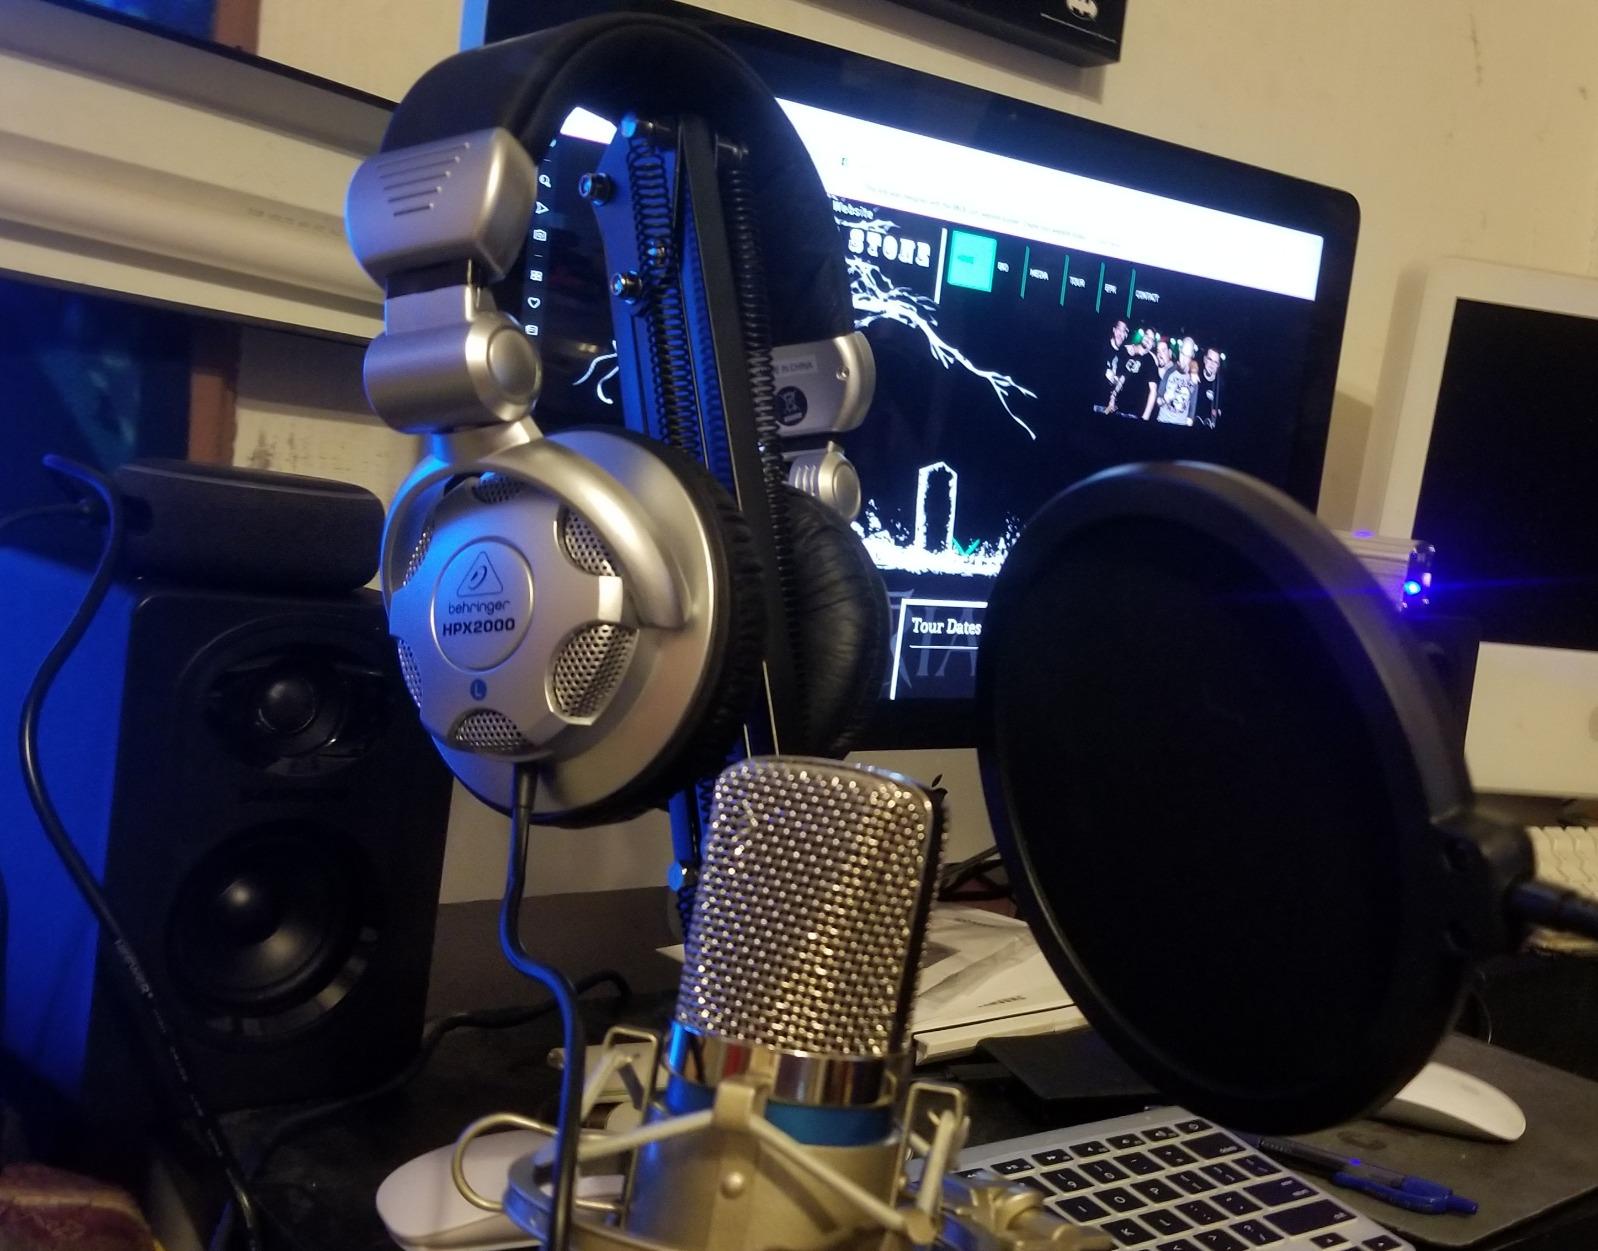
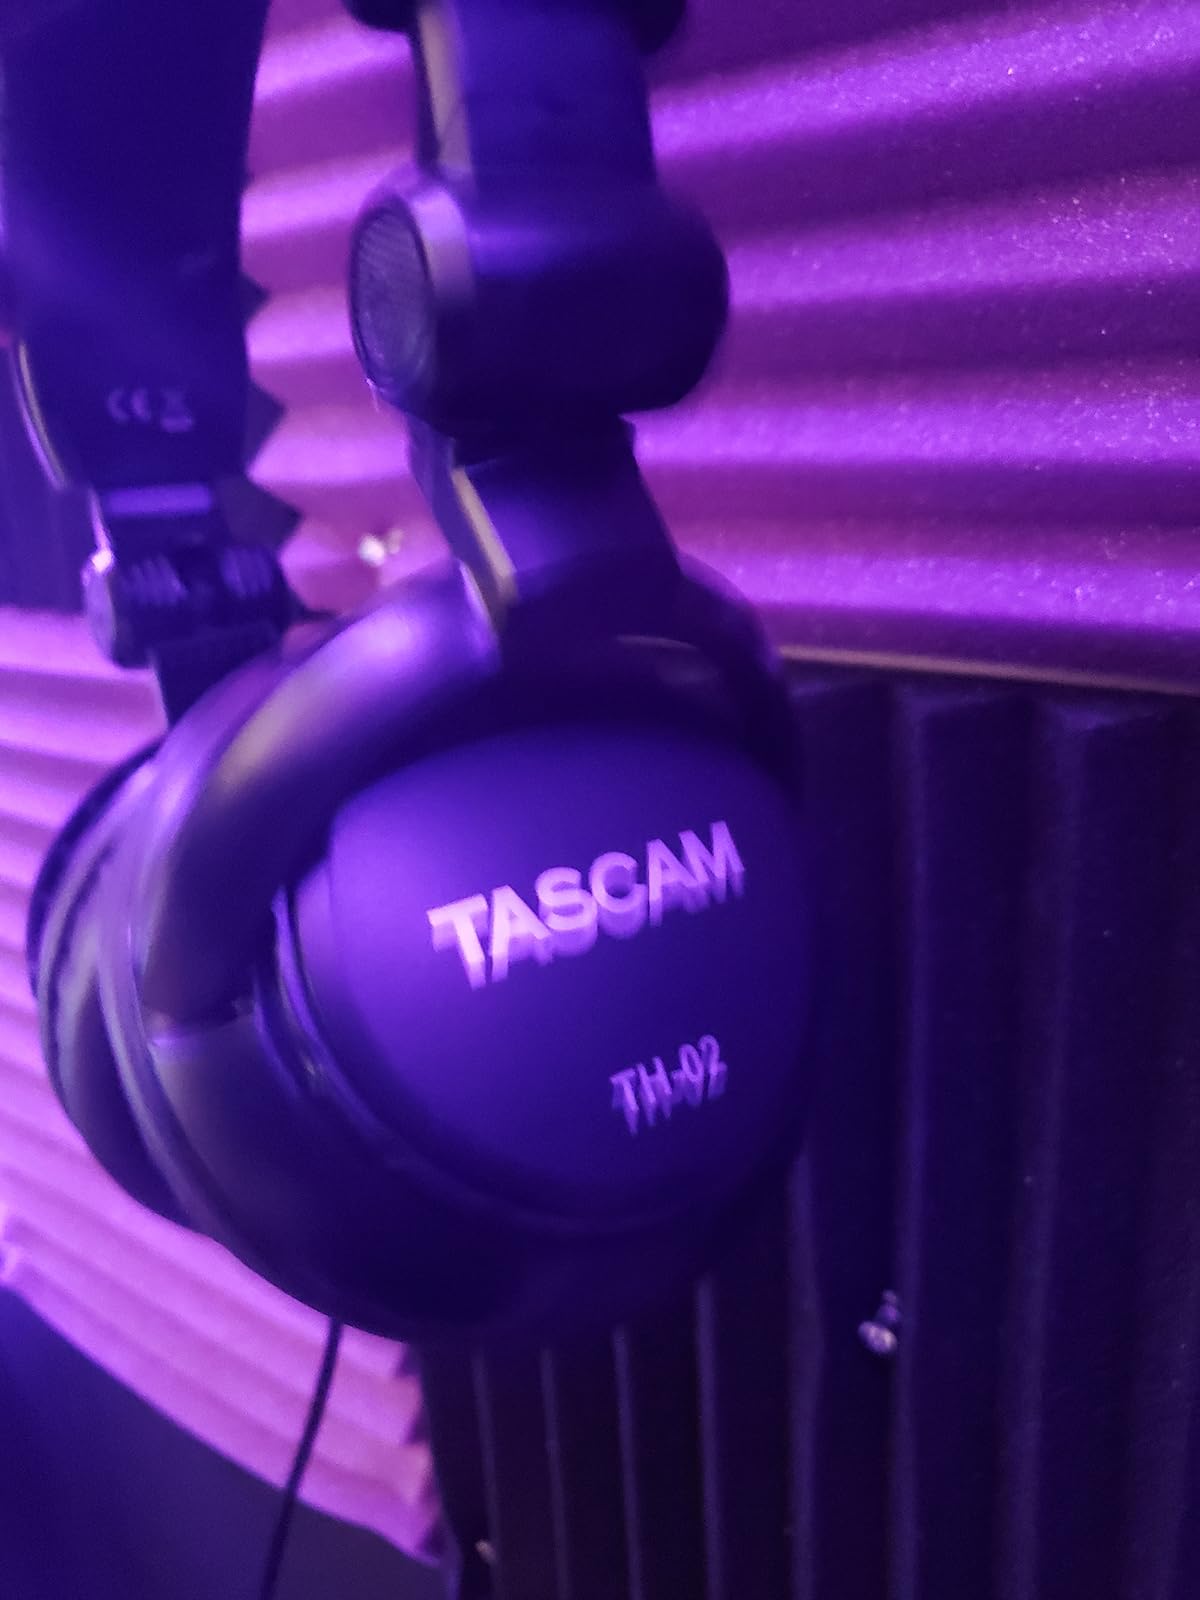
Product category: headphones
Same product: no